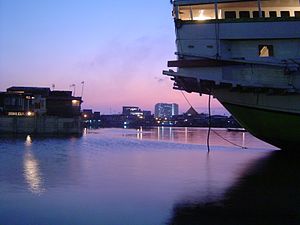
Jakarta
Aftenstemning i Jakartas havn
Jakarta er Indonesiens hovedstad og mest befolkede by. Byen ligger på øen Java. Jakarta har 10.348.348 indbyggere. Jakarta metroområde har 31.760.000 indbyggere.